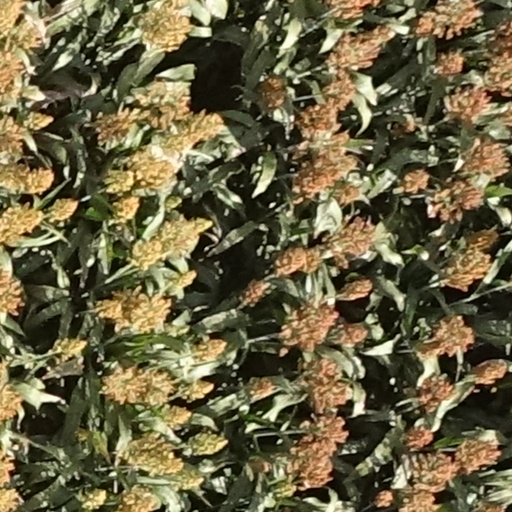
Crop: sorghum